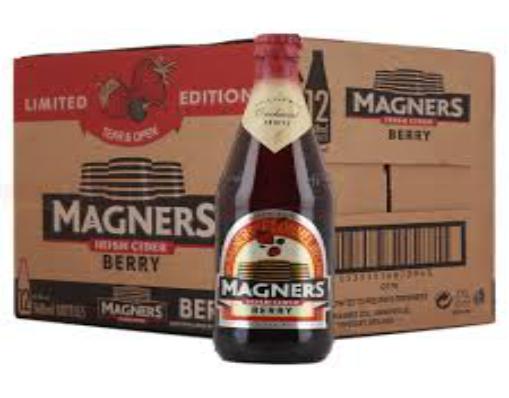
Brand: Magners Irish
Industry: Food